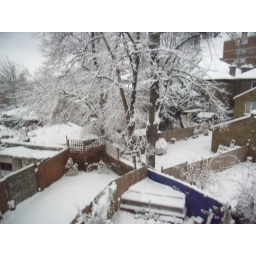
The view from my window in the morning. The night before I'd seen a fox walking across a neighbours roof.